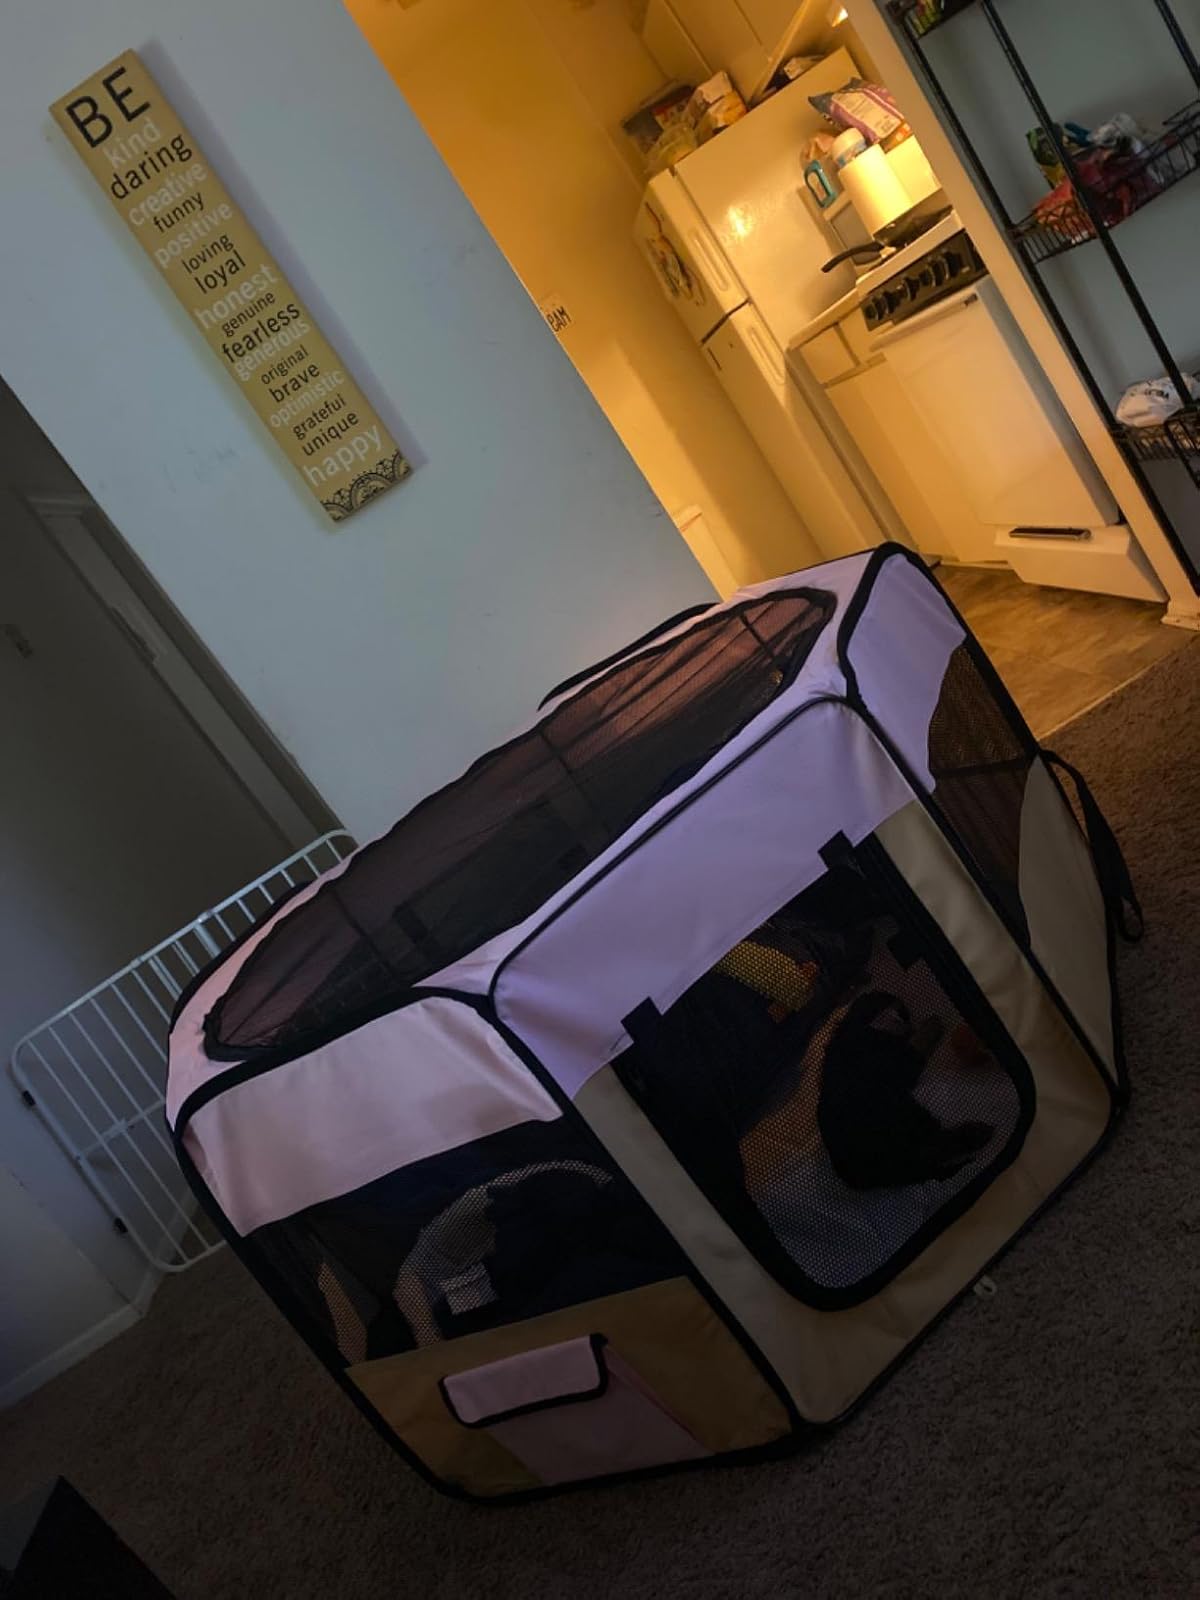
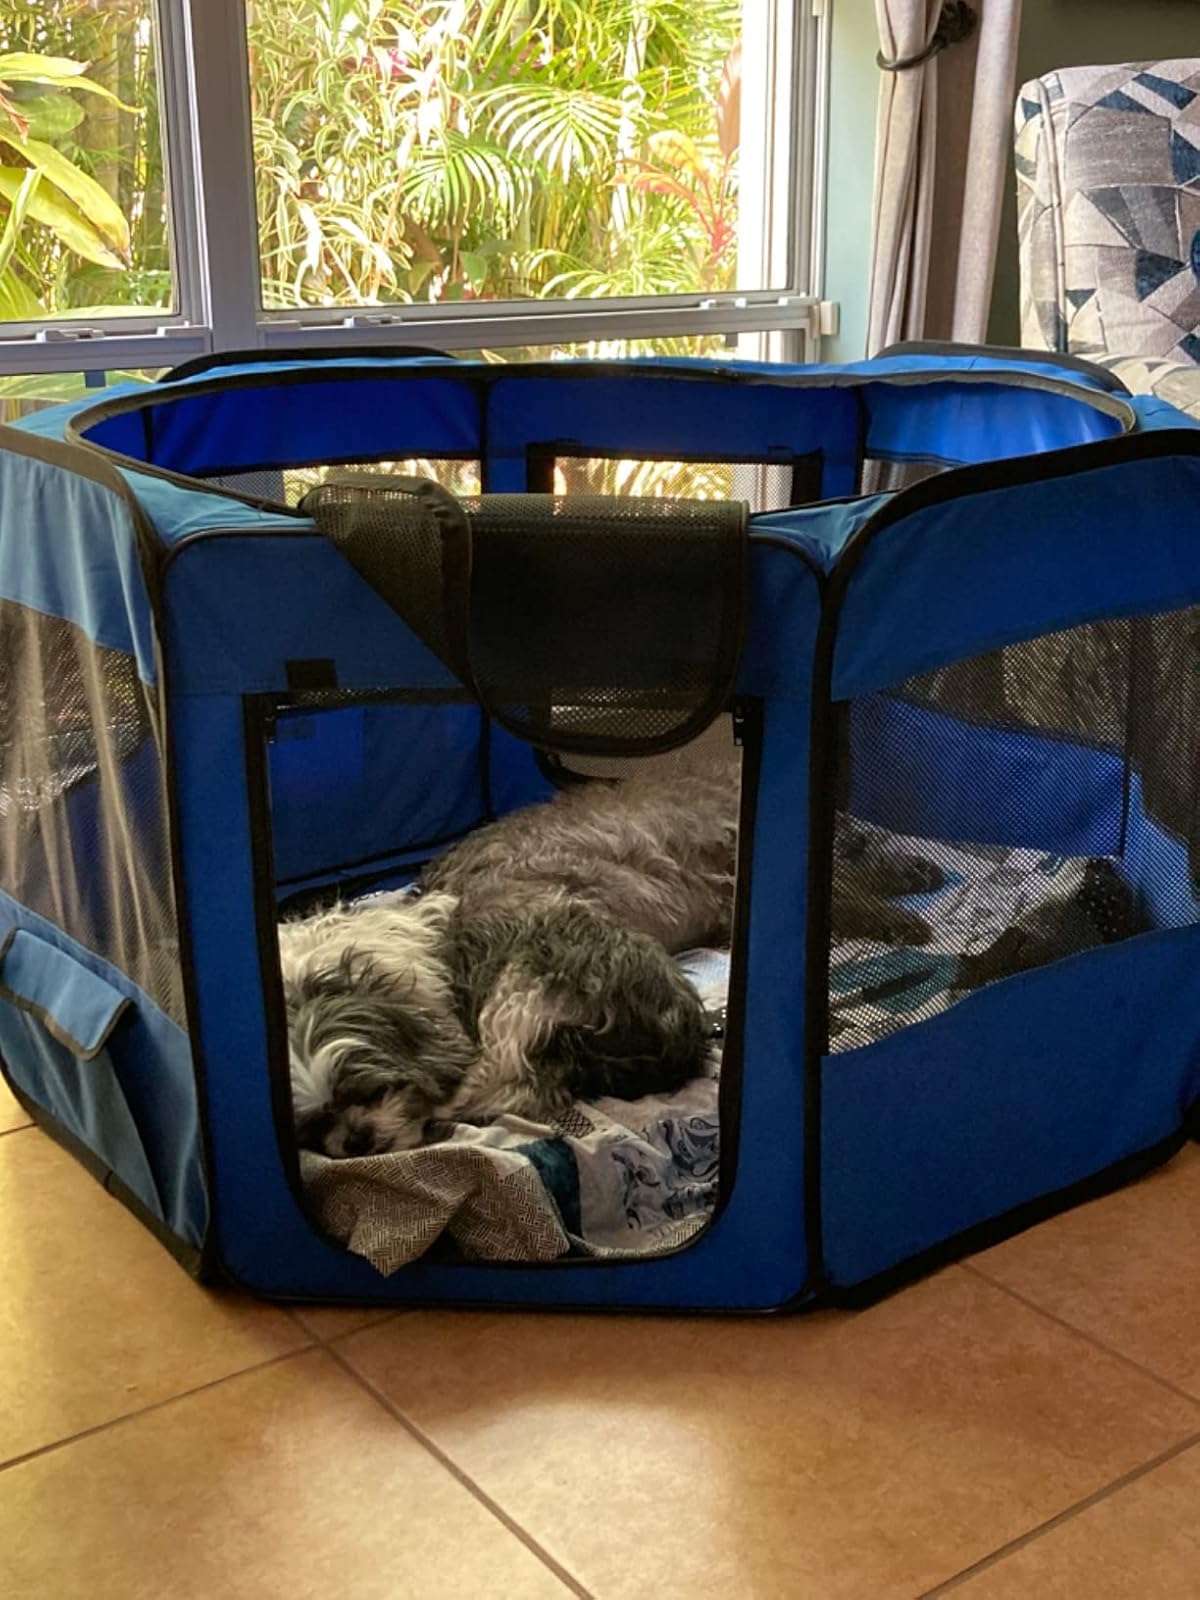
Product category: items_kennel
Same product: no